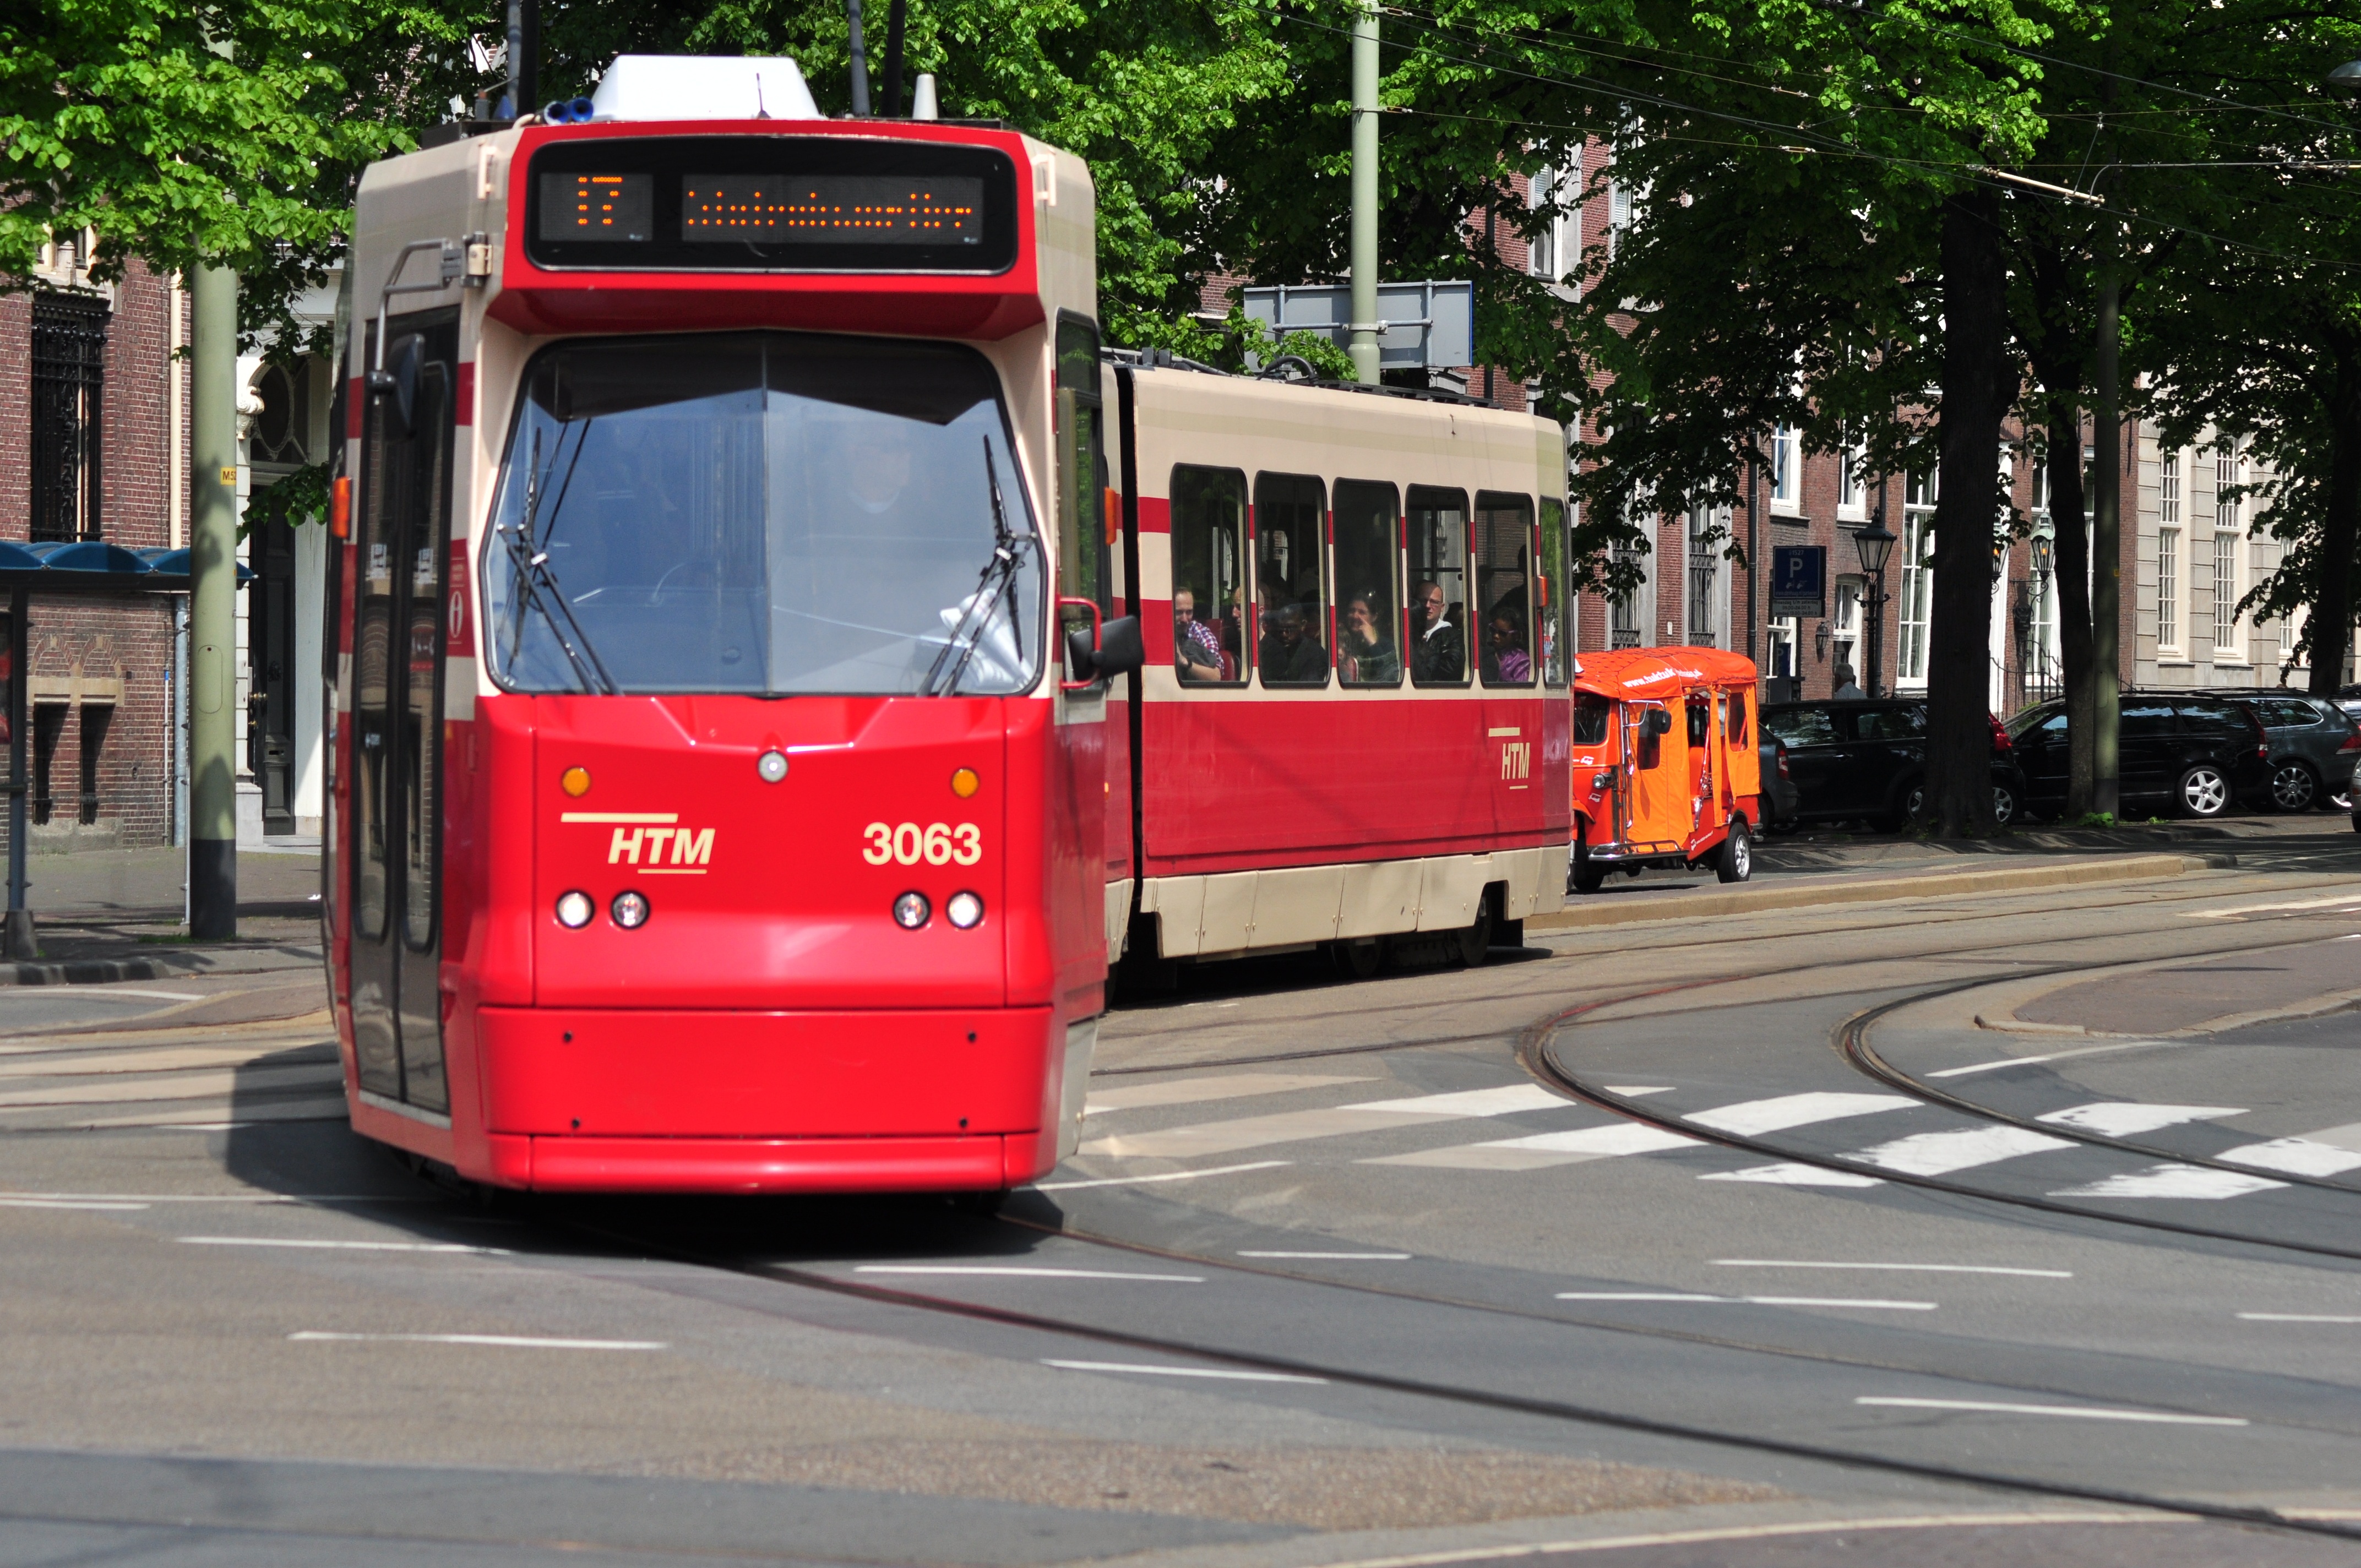
street, car, city, urban, tram, transport, red, vehicle, lane, public transport, motor vehicle, bus, netherlands, rotterdam, public, mode of transport, metropolitan area, nederlanden